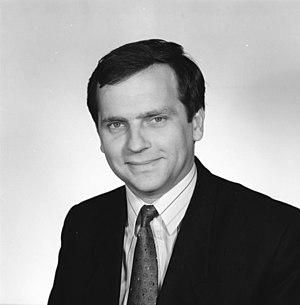
Gunther Krause, né le 13 septembre 1953 à Halle-sur-Saale, est un homme politique allemand membre de l'Union chrétienne-démocrate d'Allemagne.